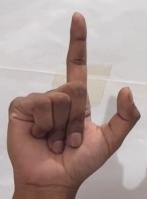
ASL sign: L